Male prostitution

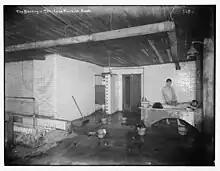
A nude male prostitute giving a man a massage in the Bowery district in New York,

Young male prostitutes in the Edo period of Japan were called kagema. Their clients were mainly adult men. In southern areas of Central Asia and Afghanistan, adolescent males between twelve and sixteen years old perform erotic songs and suggestive dancing and are available as sex workers. Such boys are known as bacchá.